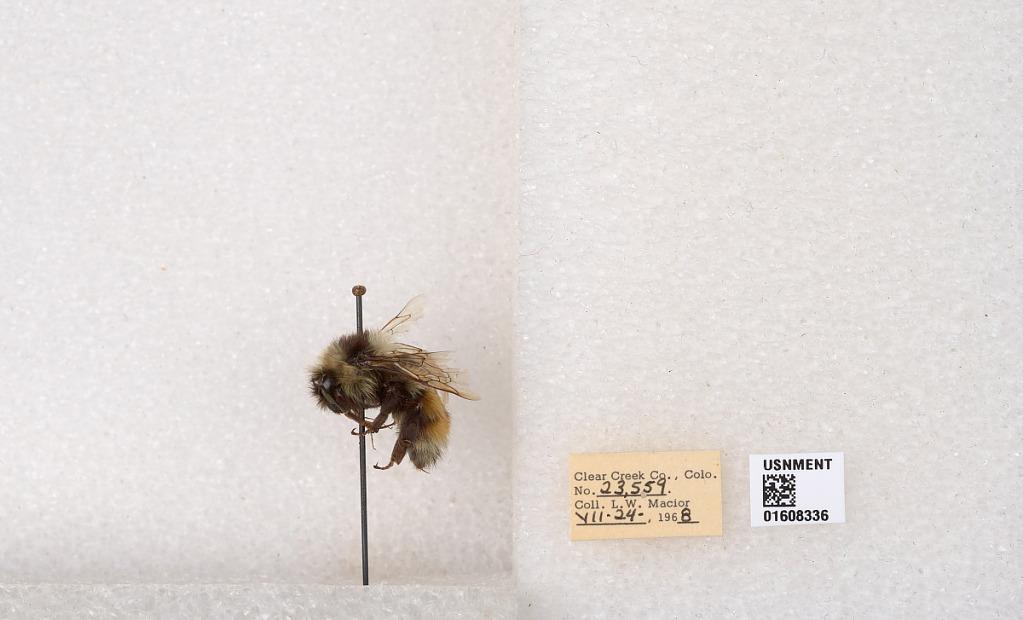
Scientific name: Bombus (Pyrobombus) sylvicola Kirby
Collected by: L. Macior
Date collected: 1968-7-24
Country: United States
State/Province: Colorado
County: Clear Creek
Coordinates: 39.6891, -105.644